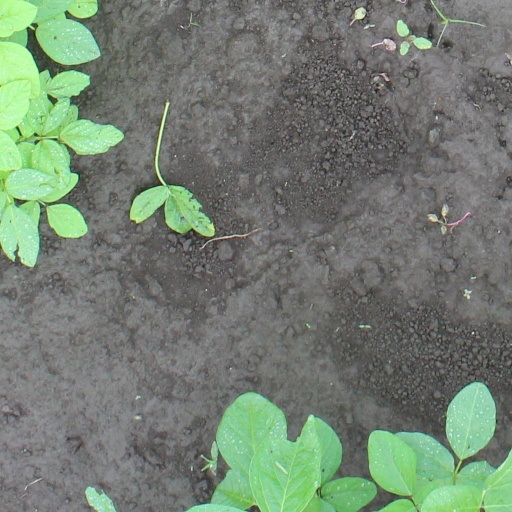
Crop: soybean